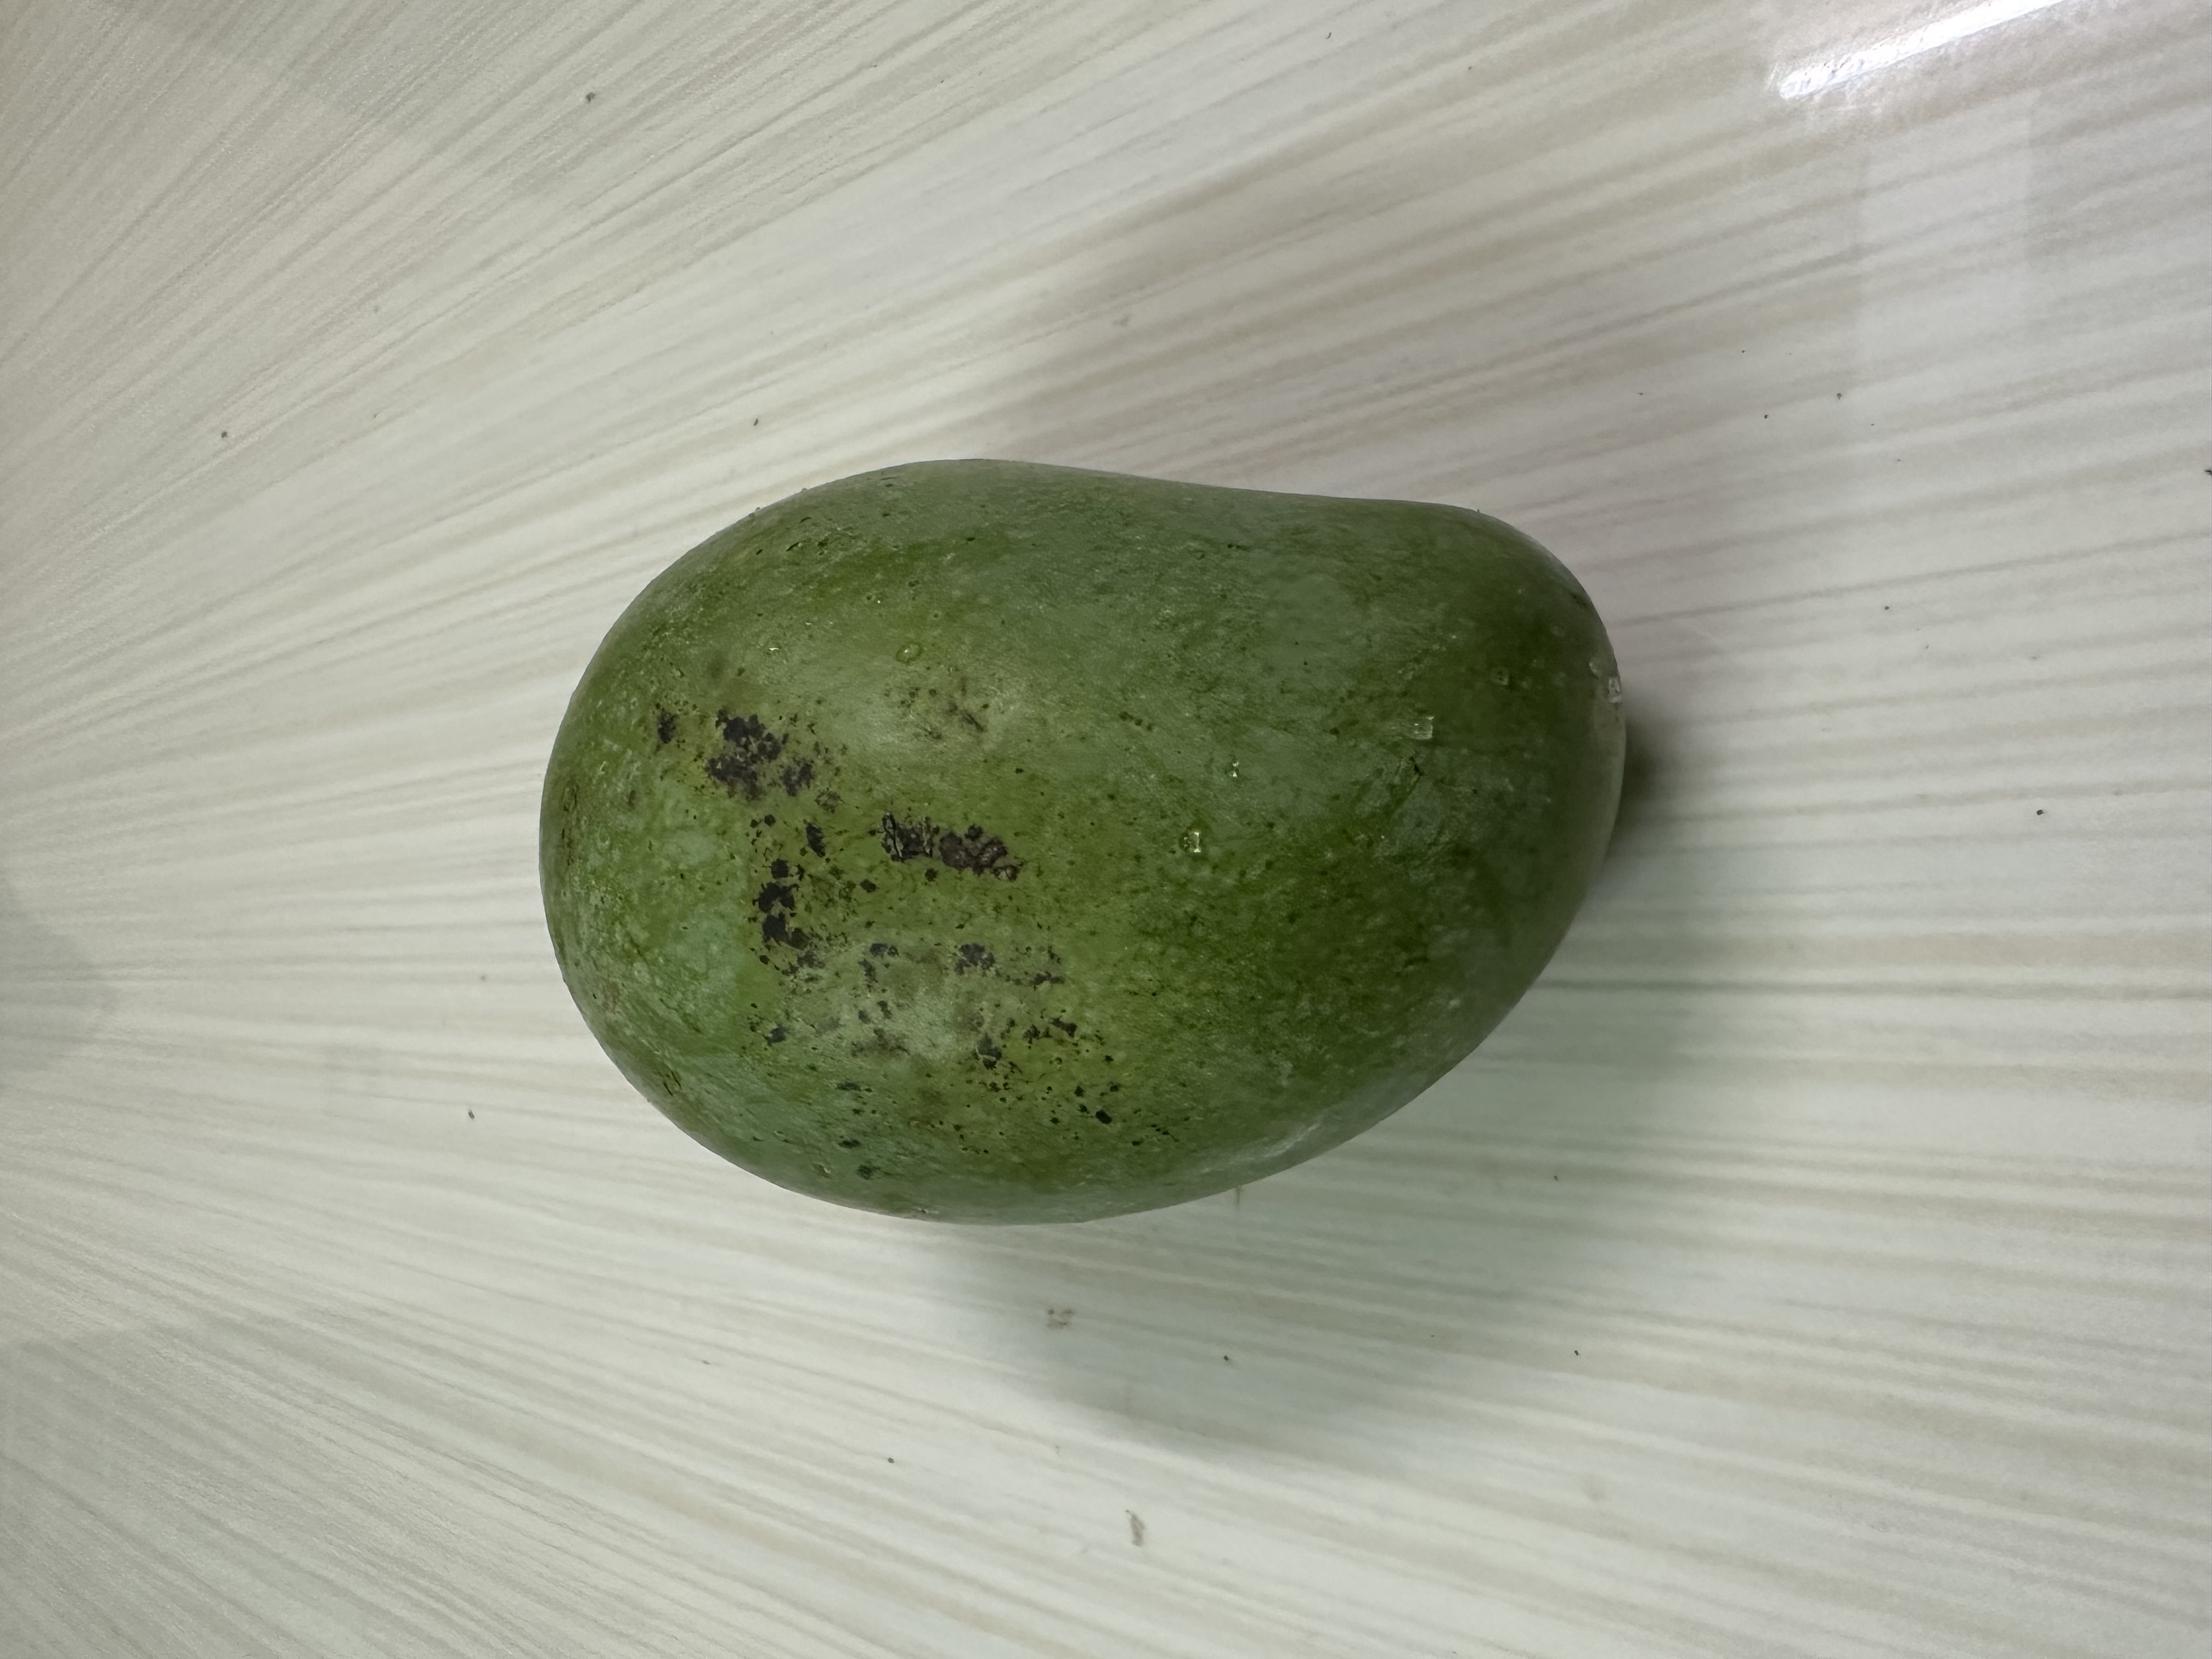
Mango variety: Amrapali